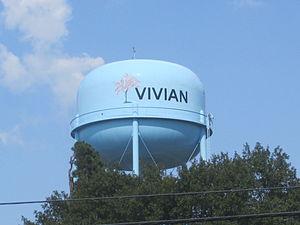
Vivian est une ville américaine située dans la paroisse de Caddo dans l’État de Louisiane. En 2010, sa population était de 3 671 habitants.